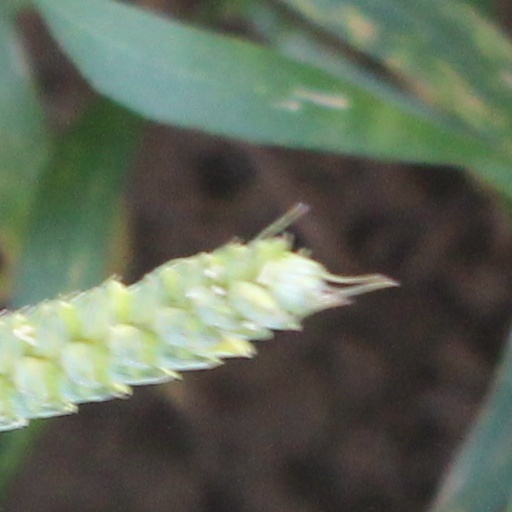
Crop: wheat